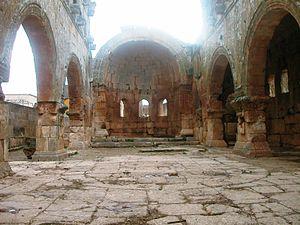
Qalb Lozeh, ou Qalb Lauzeh, est un village du nord-ouest de la Syrie à une cinquantaine de kilomètres à l'ouest d'Alep, non loin de la frontière turque et au nord du djebel al-Ala, à 670 mètres d'altitude. Il dépend administrativement du gouvernorat d'Idleb. Il fait partie de la liste des villages antiques du Nord de la Syrie protégés par l'UNESCO depuis 2011. Le village était peuplé d'environ un millier d'habitants, en majorité druzes, avant la prise de la région par les forces rebelles djihadistes en 2014. Mais le village, par la voix de ses anciens, demeure relativement neutre ne prenant pas partie pour la rébellion. Toutefois les rebelles djihadistes du front al-Nosra massacrent une vingtaine d'habitants du village, le 10 juin 2015.